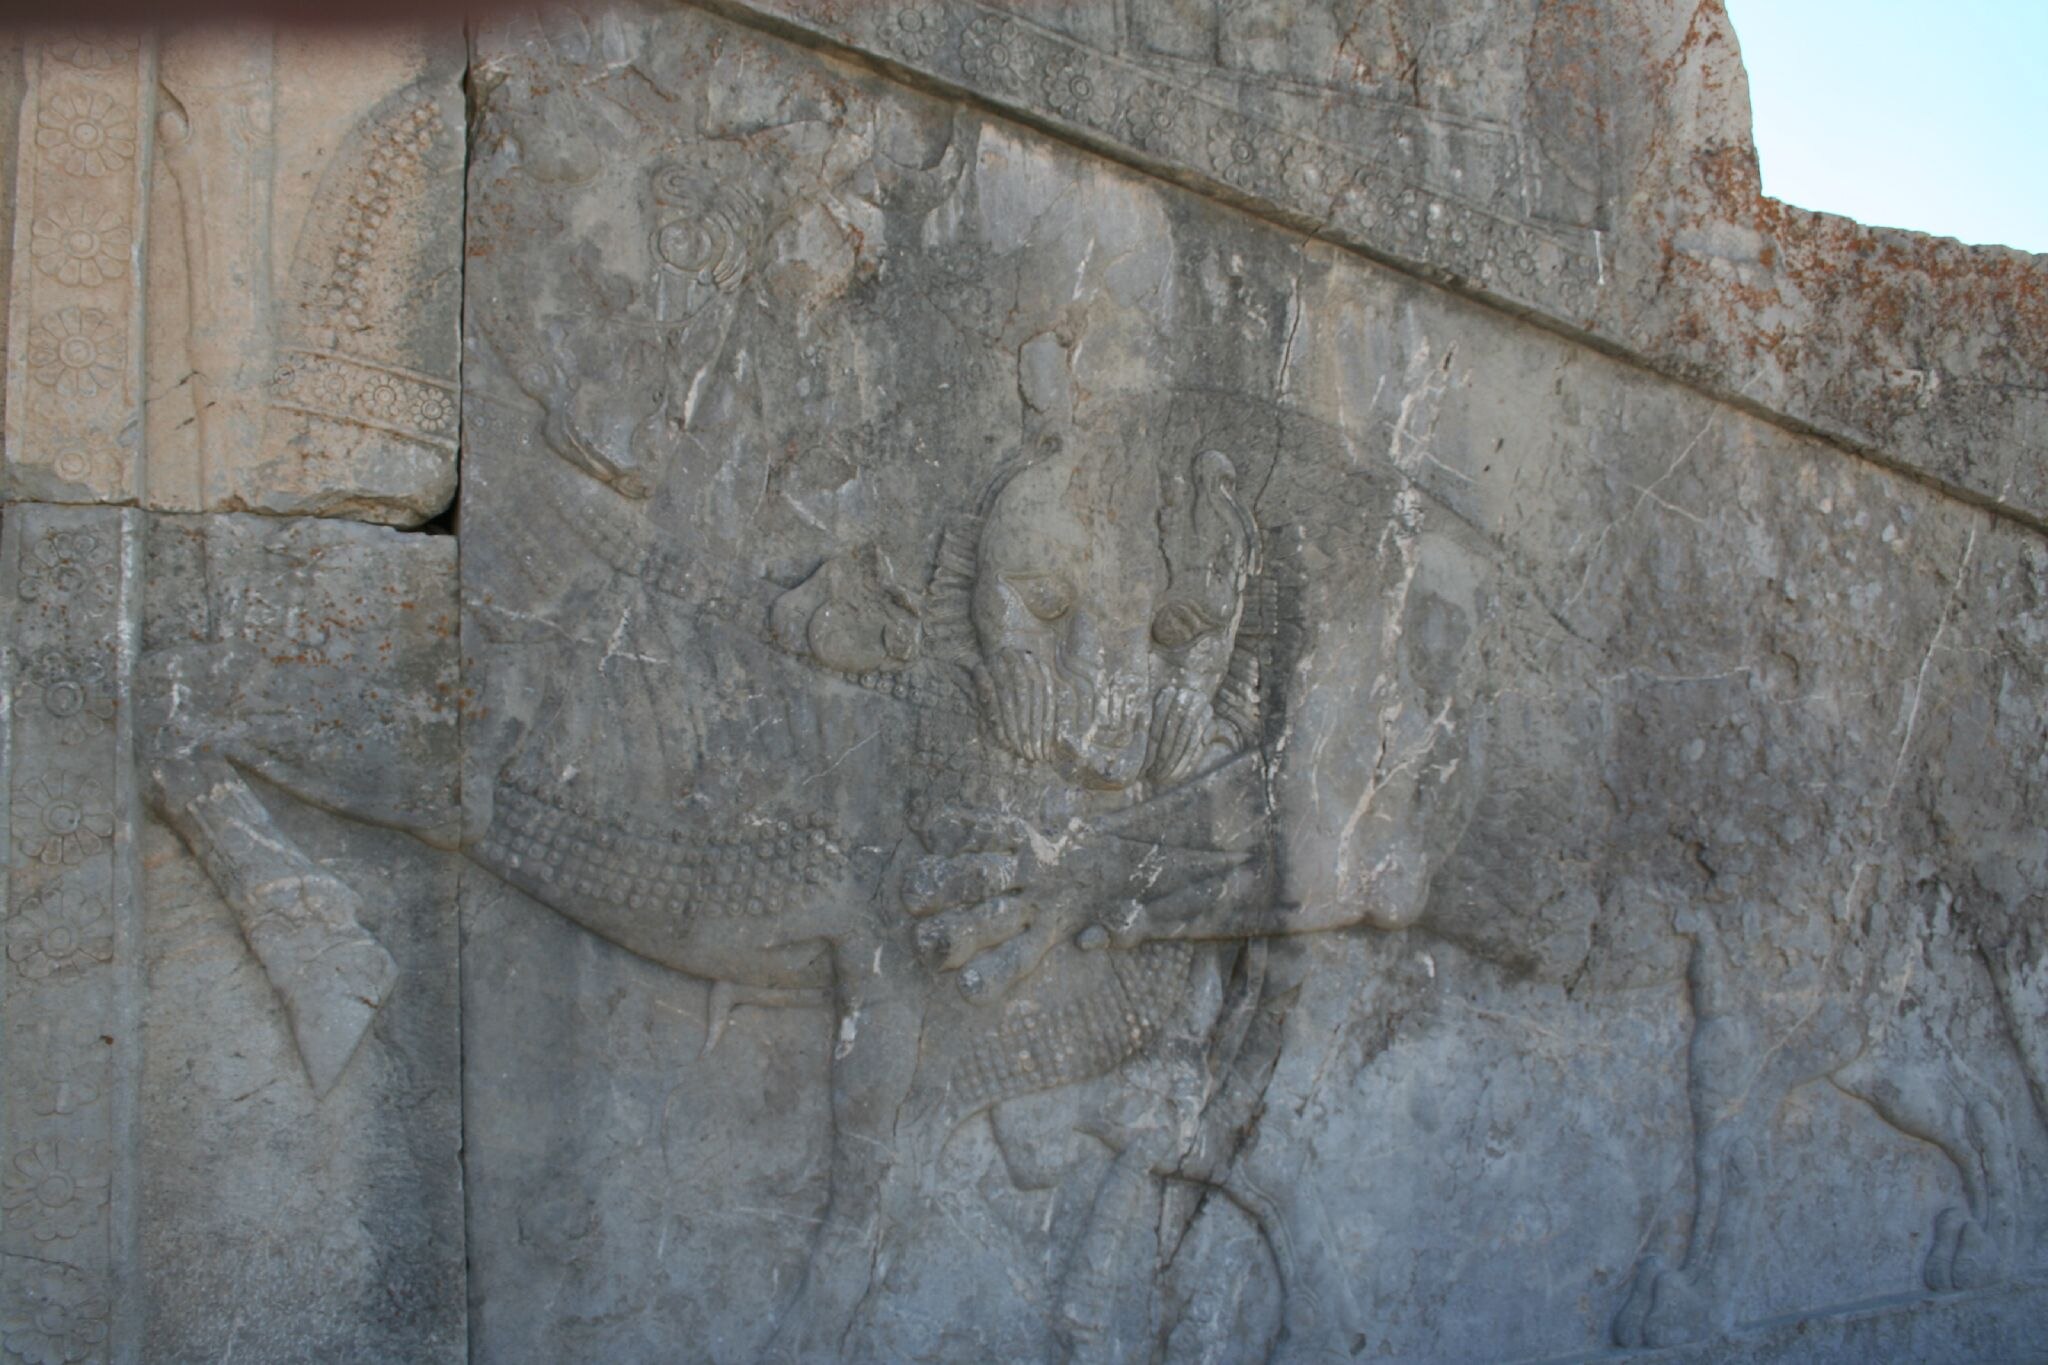
Title: Iran IMG 9909 (316558288)
Description: IMG_9909
Date: 2006-11-17 09:02
Categories: Flickr images reviewed by FlickreviewR 2, 2006 in Persepolis, Lion attacking a bull, Persepolis